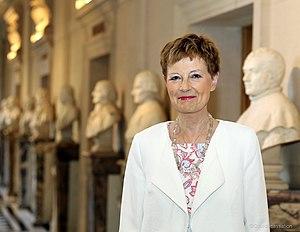
Photographie de Madame Chantal Arens, Première Présidente de la Cour de cassation française
Cet article recense, par ordre chronologique, les magistrats français qui ont exercé la fonction de premier président de la Cour de cassation depuis la création de cette institution sous le Consulat.
Chantal Arens, née le 10 août 1953 à Laxou, est une magistrate française, première présidente de la Cour de cassation depuis le 22 juillet 2019.
La Cour de cassation est la juridiction la plus élevée de l'ordre judiciaire français. Elle est, dans ce dernier, le pendant du Conseil d'État dans l'ordre administratif. C'est une juridiction permanente, qui siège au palais de justice de Paris, au 5, quai de l'Horloge.